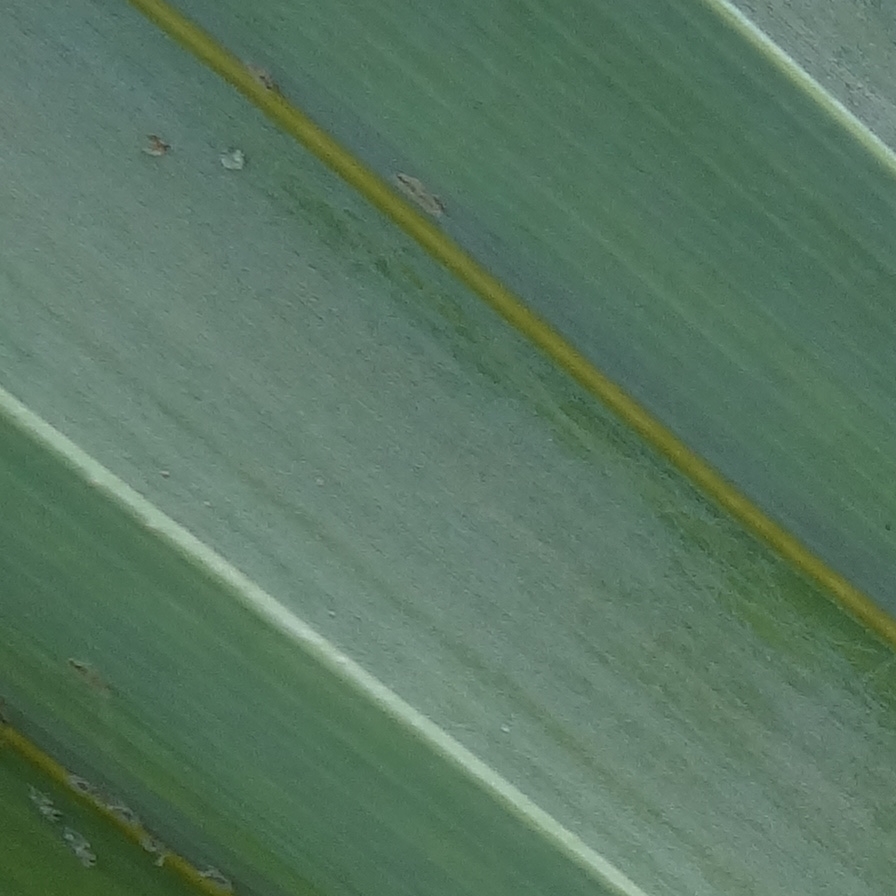
Label: Bug